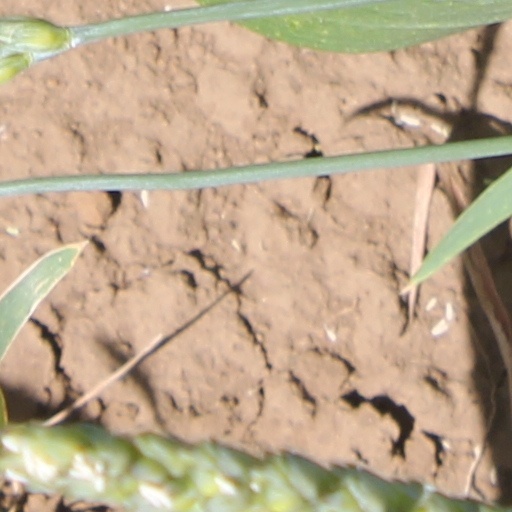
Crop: wheat